KOTRA

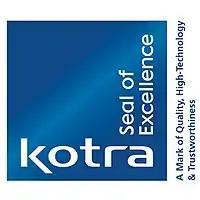
KOTRA Seal of Excellence

The KOTRA Seal of Excellence is a seal that KOTRA gives to companies which it deems qualified according to three major criteria. These are: Quality, High Technology, and Trustworthiness. As of June 2010, KOTRA has awarded the seal to 430 different companies. The purpose of the seal is to help foreign companies to identify quality products and companies in Korea.